Ivan Kodatsky

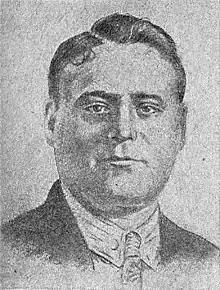
Kodatsky, from a 1936 book

Ivan Fedorovich Kodatsky (July 1, 1893 – October 30, 1937) was a Soviet politician.